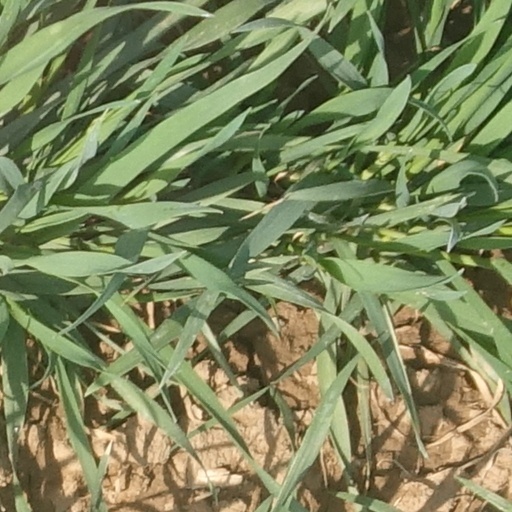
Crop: wheat